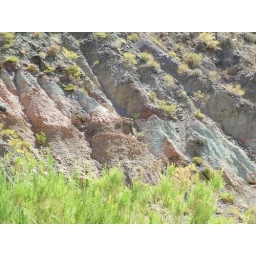
pink and green rocks with bright green plant leaves in front